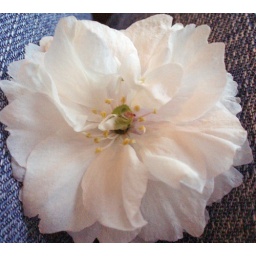
Found this lying on the ground beside my house, though it was perfect so took it home to photograph